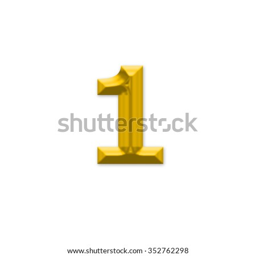
the number , in the number alphabet set yellow gold color isolated on white background